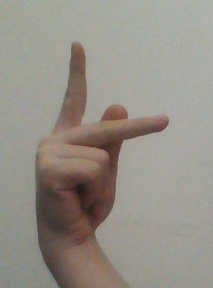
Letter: dha